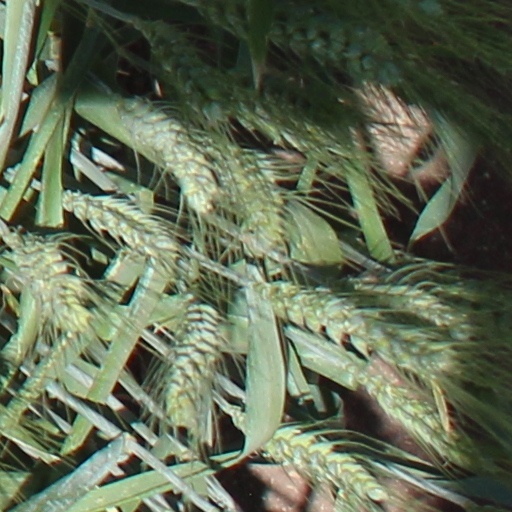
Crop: wheat